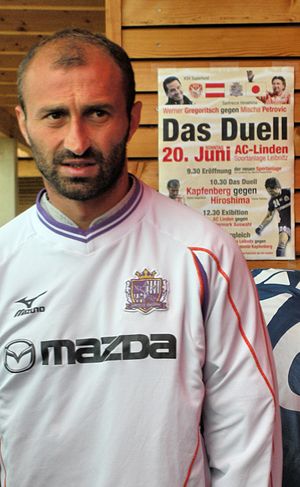
Ilian Stoyanov
Ilian Stoyanov er en tidligere bulgarsk fodboldspiller.